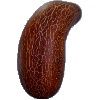
Label: Cucumber Ripe 1